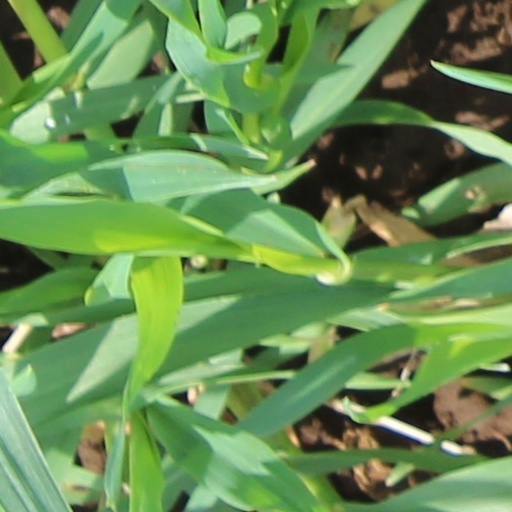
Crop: wheat